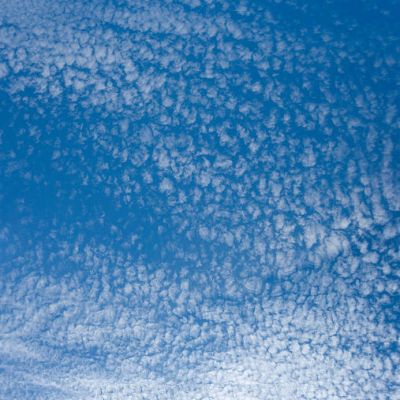
Cloud type: Cirrocumulus (Cc)